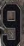
Number: 9